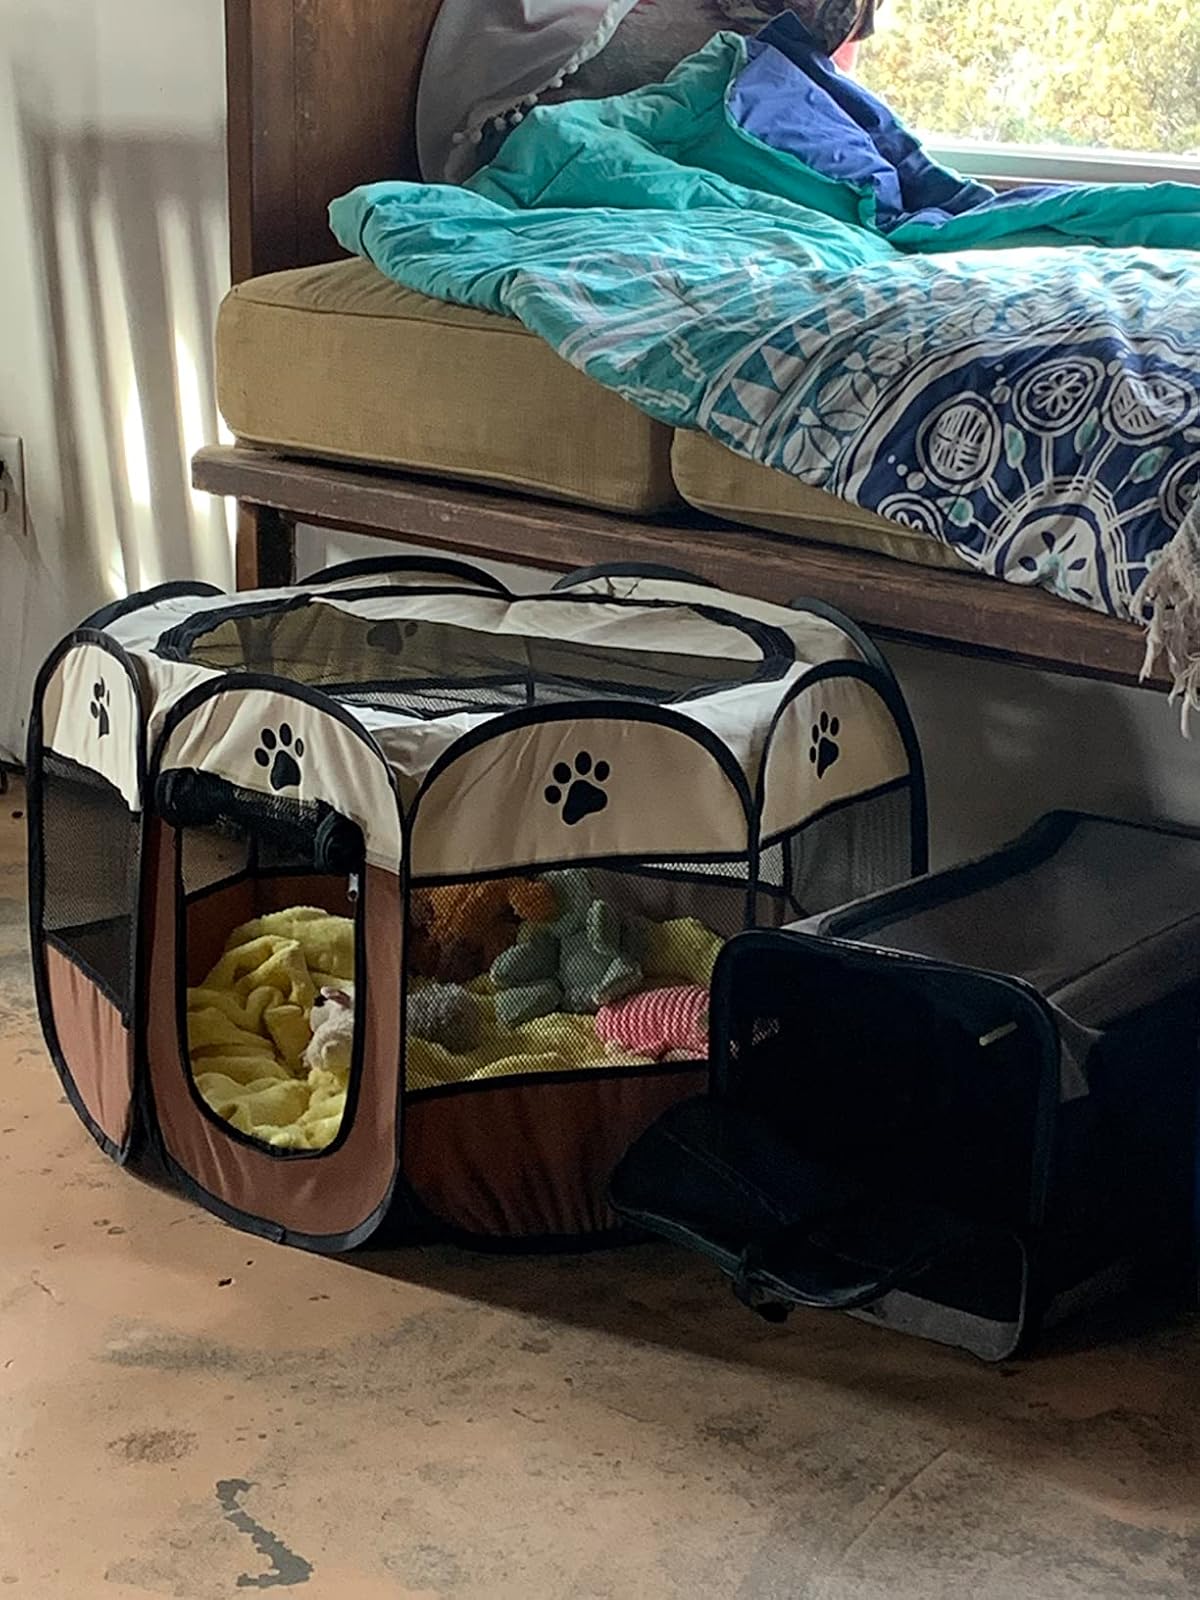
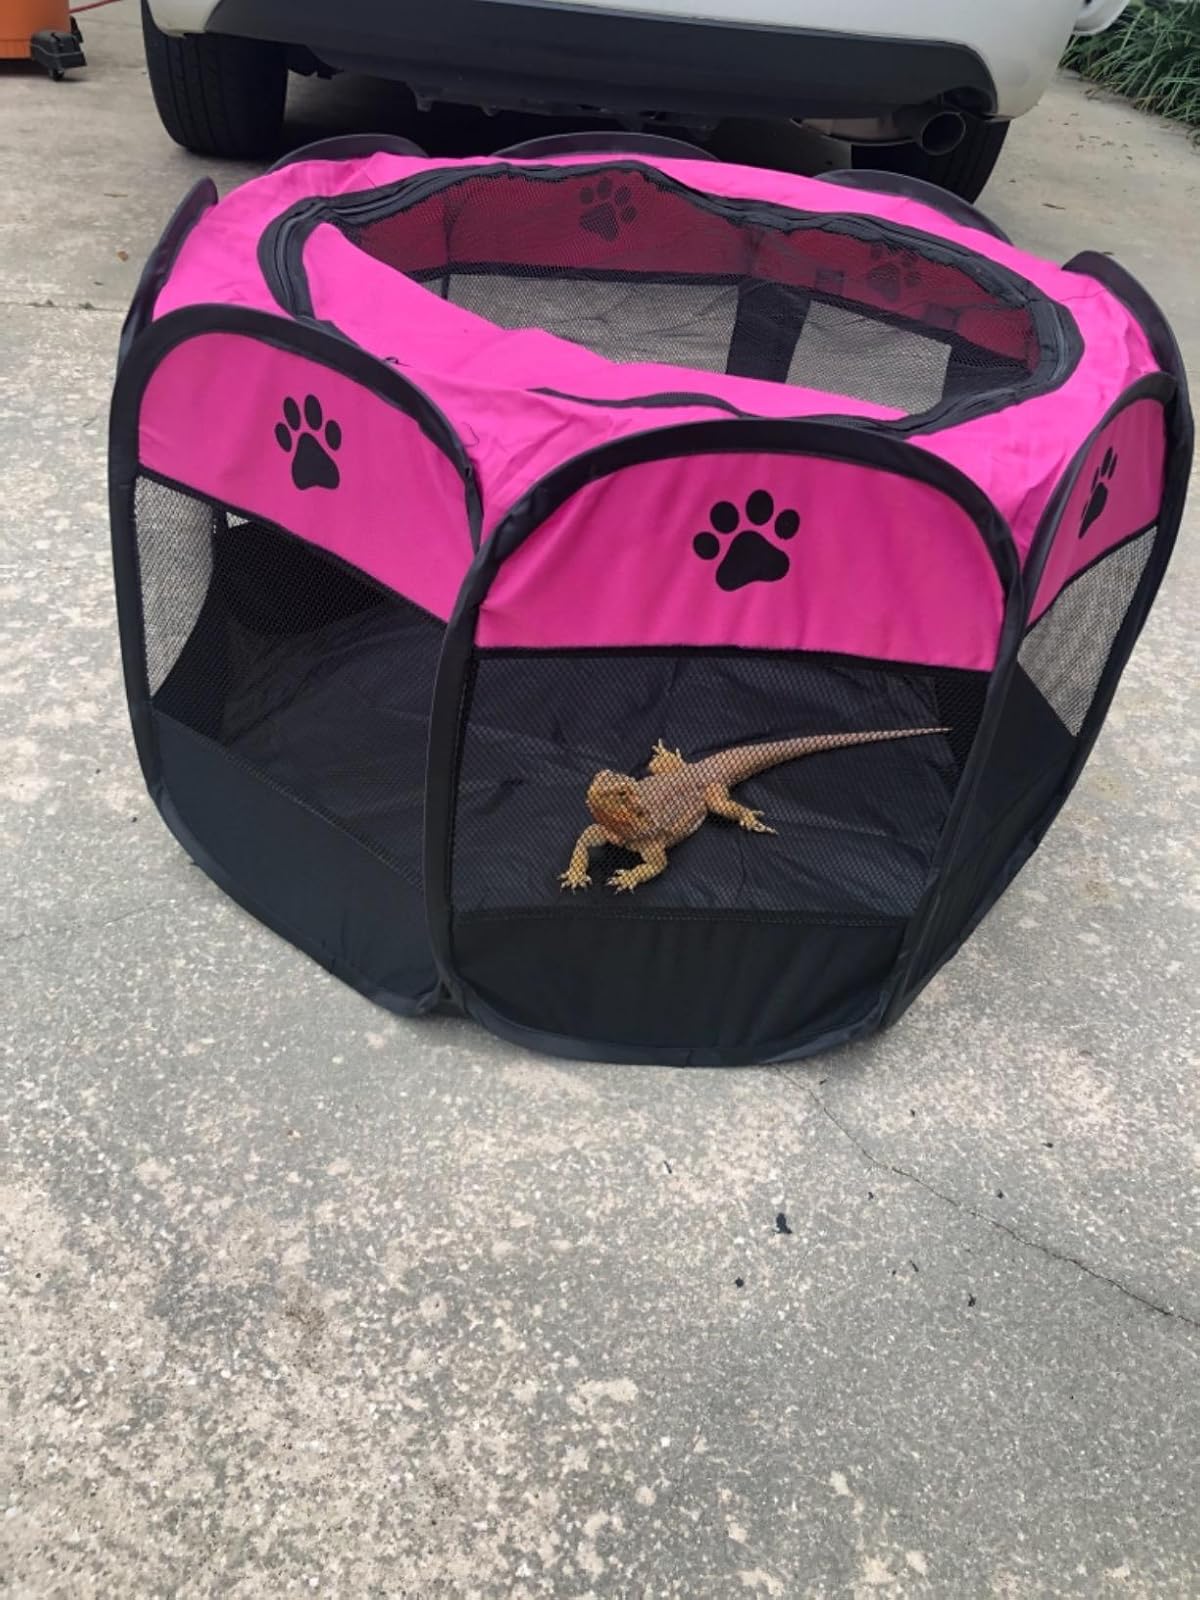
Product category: items_kennel
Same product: no